UEFA Dream Soccer

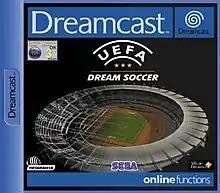

UEFA Dream Soccer is a football video game developed by Silicon Dreams Studio and published by Sega for the Dreamcast in 2000.